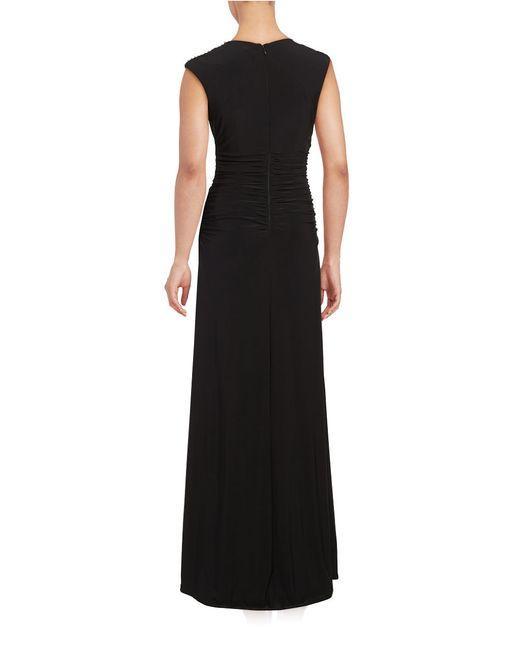
Ärmelloses schwarzes Baumwollkleid mit Rundhalsausschnitt